Gary Trent Jr.

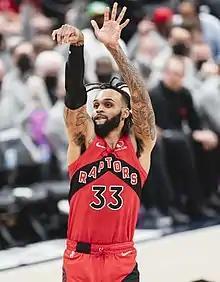
Trent with the Toronto Raptors in 2022

Gary Dajaun Trent Jr. (born January 18, 1999) is an American professional basketball player for the Milwaukee Bucks of the National Basketball Association (NBA). He played college basketball for the Duke Blue Devils.